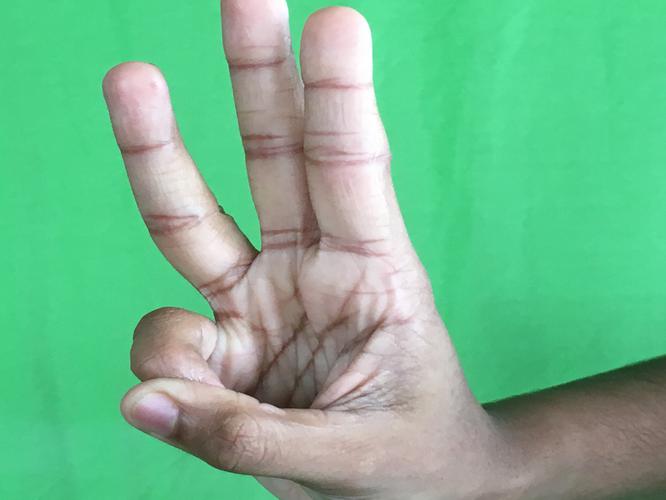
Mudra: Trishulam
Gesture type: single_hand